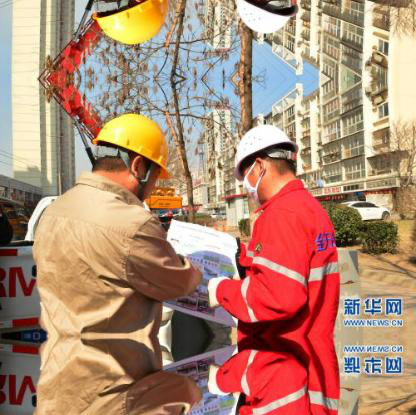
Objects in the image:
label: helmet
label: helmet
label: helmet
label: helmet